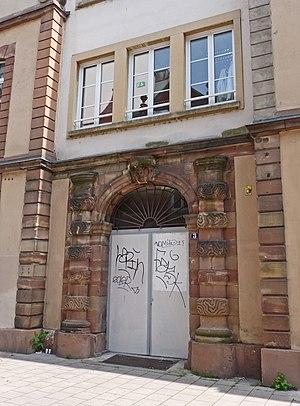
Strasbourg, 3 rue Pierre Bucher. Portail de 1880 réalisé à partir d'éléments de l'ancien corps de garde de la Porte des Juifs, élevé après 1755 et détruit en 1876. Colonnes engagées et baguées à bossages vermiculés.
Ce tableau présente la liste de tous les monuments historiques de Strasbourg, classés ou inscrits.
En architecture, ameublement, sculpture et ingénierie des structures, une colonne est un support vertical dont le plan est un cercle ou un polygone régulier à plus de quatre côtés. Elle se distingue du pilier et du pilastre.
L'ancien corps de garde de la Porte des Juifs est un monument historique situé à Strasbourg, dans le département français du Bas-Rhin.